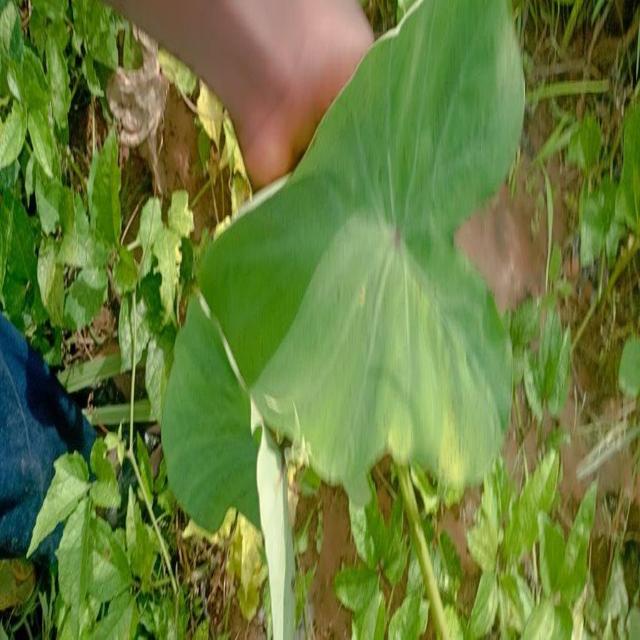
Label: Healthy